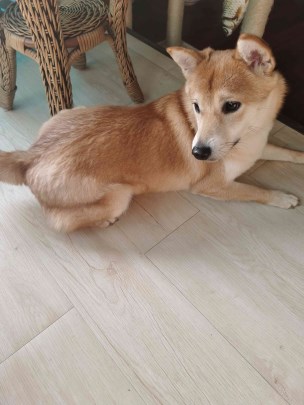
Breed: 1043-n000001-Shiba_Dog